Eotaxin

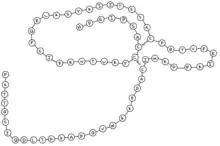
This is an image of the amino acid sequence of eotaxin.

The eotaxins are a CC chemokine subfamily of eosinophil chemotactic proteins. Eotaxin is a special CC chemokine because it primarily attracts eosinophils. By being a chemoattractant for eosinophils, eotaxin has a direct relationship with inflammation. This is because eosinophils are known to promote inflammation. In order to induce stimulation, eotaxin binds with the CCR-3 receptor. The binding of eotaxin with the CCR-3 Receptor recruits eosinophils, which ultimately induces inflammation. According to early studies, the production of eotaxin can be linked to Th2 lymphocytes. Eotaxin appears to be T-cell dependent because of evidence that suggests that eosinophil recruitment is regulated by Th2 lymphocytes. The regulation occurs because of the presence of the CCR-3 Receptor on the Th2 lymphocyte. Some examples of the types of cells that have the ability of synthesizing eotaxin are lung cells, vascular endothelial cells, and macrophages.